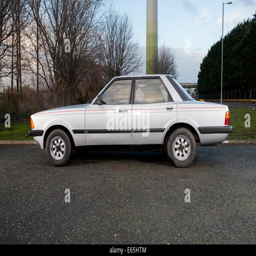
the last saloon car , built and owned by ford